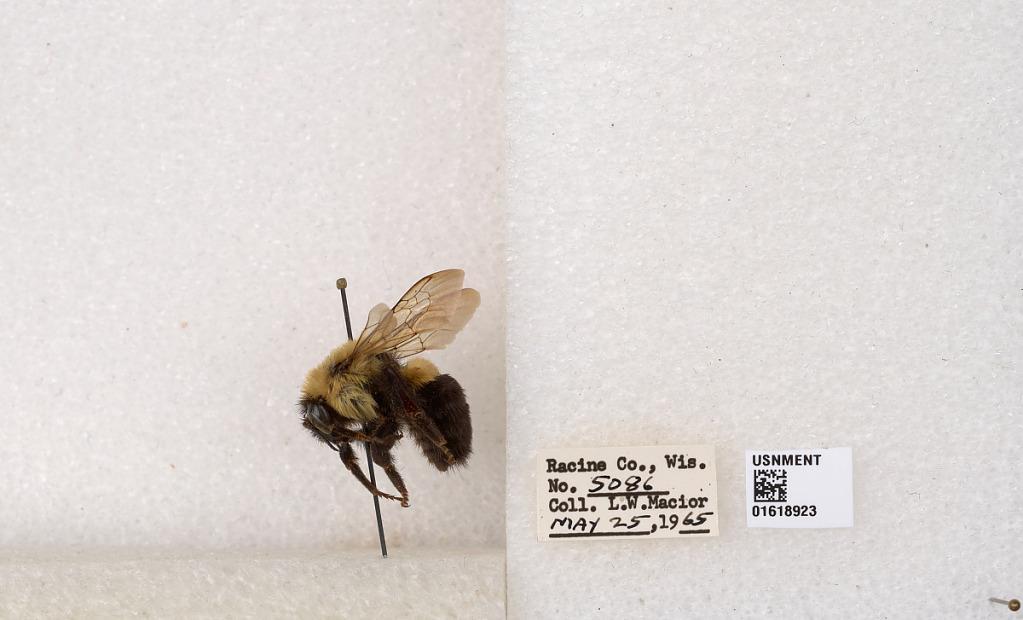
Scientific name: Bombus impatiens Cresson
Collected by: L. Macior
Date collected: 1965-5-25
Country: United States
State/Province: Wisconsin
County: Racine
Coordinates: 42.7299, -87.8123